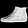
Label: Ankle boot